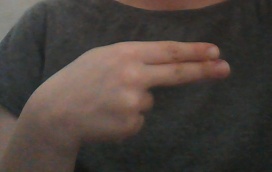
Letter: ain